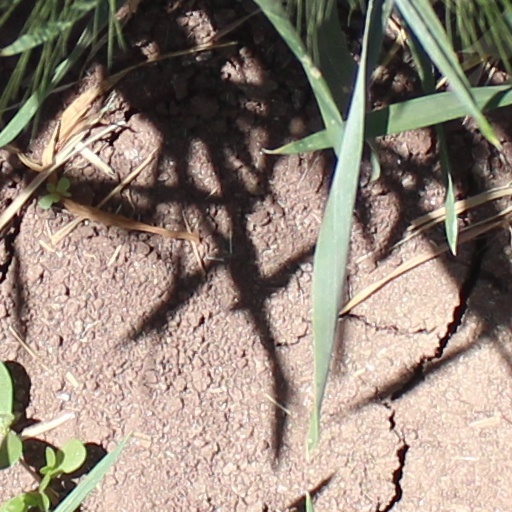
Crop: wheat